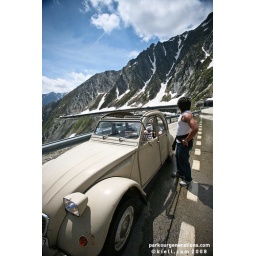
Definately easier to cross mountains in a car (albeit a slow one) rather than on a bicycle !